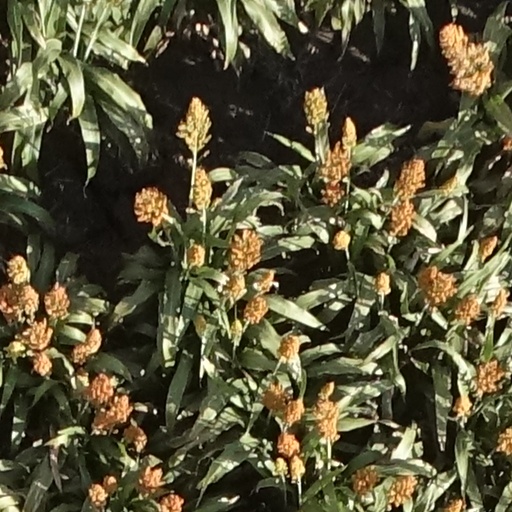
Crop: sorghum